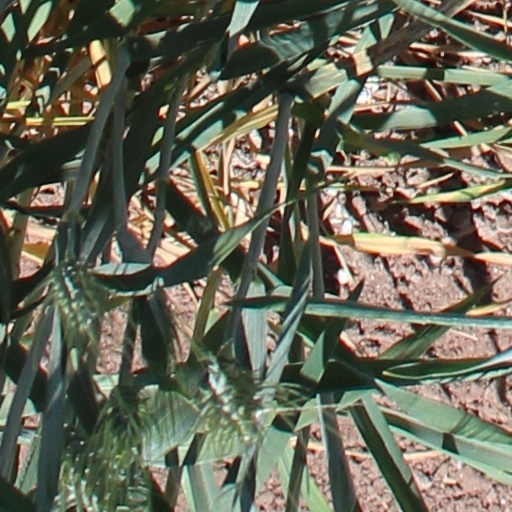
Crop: wheat